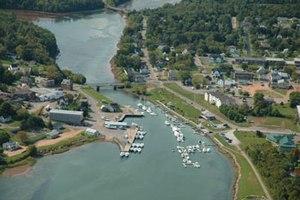
Montague est une ancienne ville de l'Île-du-Prince-Édouard, au Canada. La municipalité a été incorporée en 1917 et avait une population de 1 895 habitants en 2011.